Henrietta Place

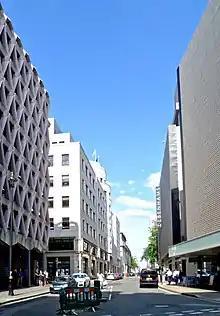
Henrietta Place from Marylebone Lane

Henrietta Place, originally known as Henrietta Street, is a street in Marylebone in the City of Westminster in central London that runs from Marylebone Lane in the east to Cavendish Square in the west. It is joined on the north side by Welbeck Street and Wimpole Street, and on the south side by Vere Street, Chapel Place, and Old Cavendish Street.